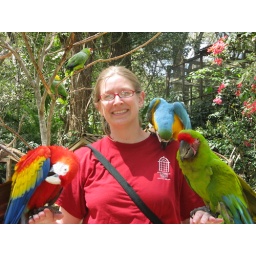
The blue parrot poked a hole in my shirt! At the Macaw Mountain Bird Reserve, Copan Ruinas, Honduras